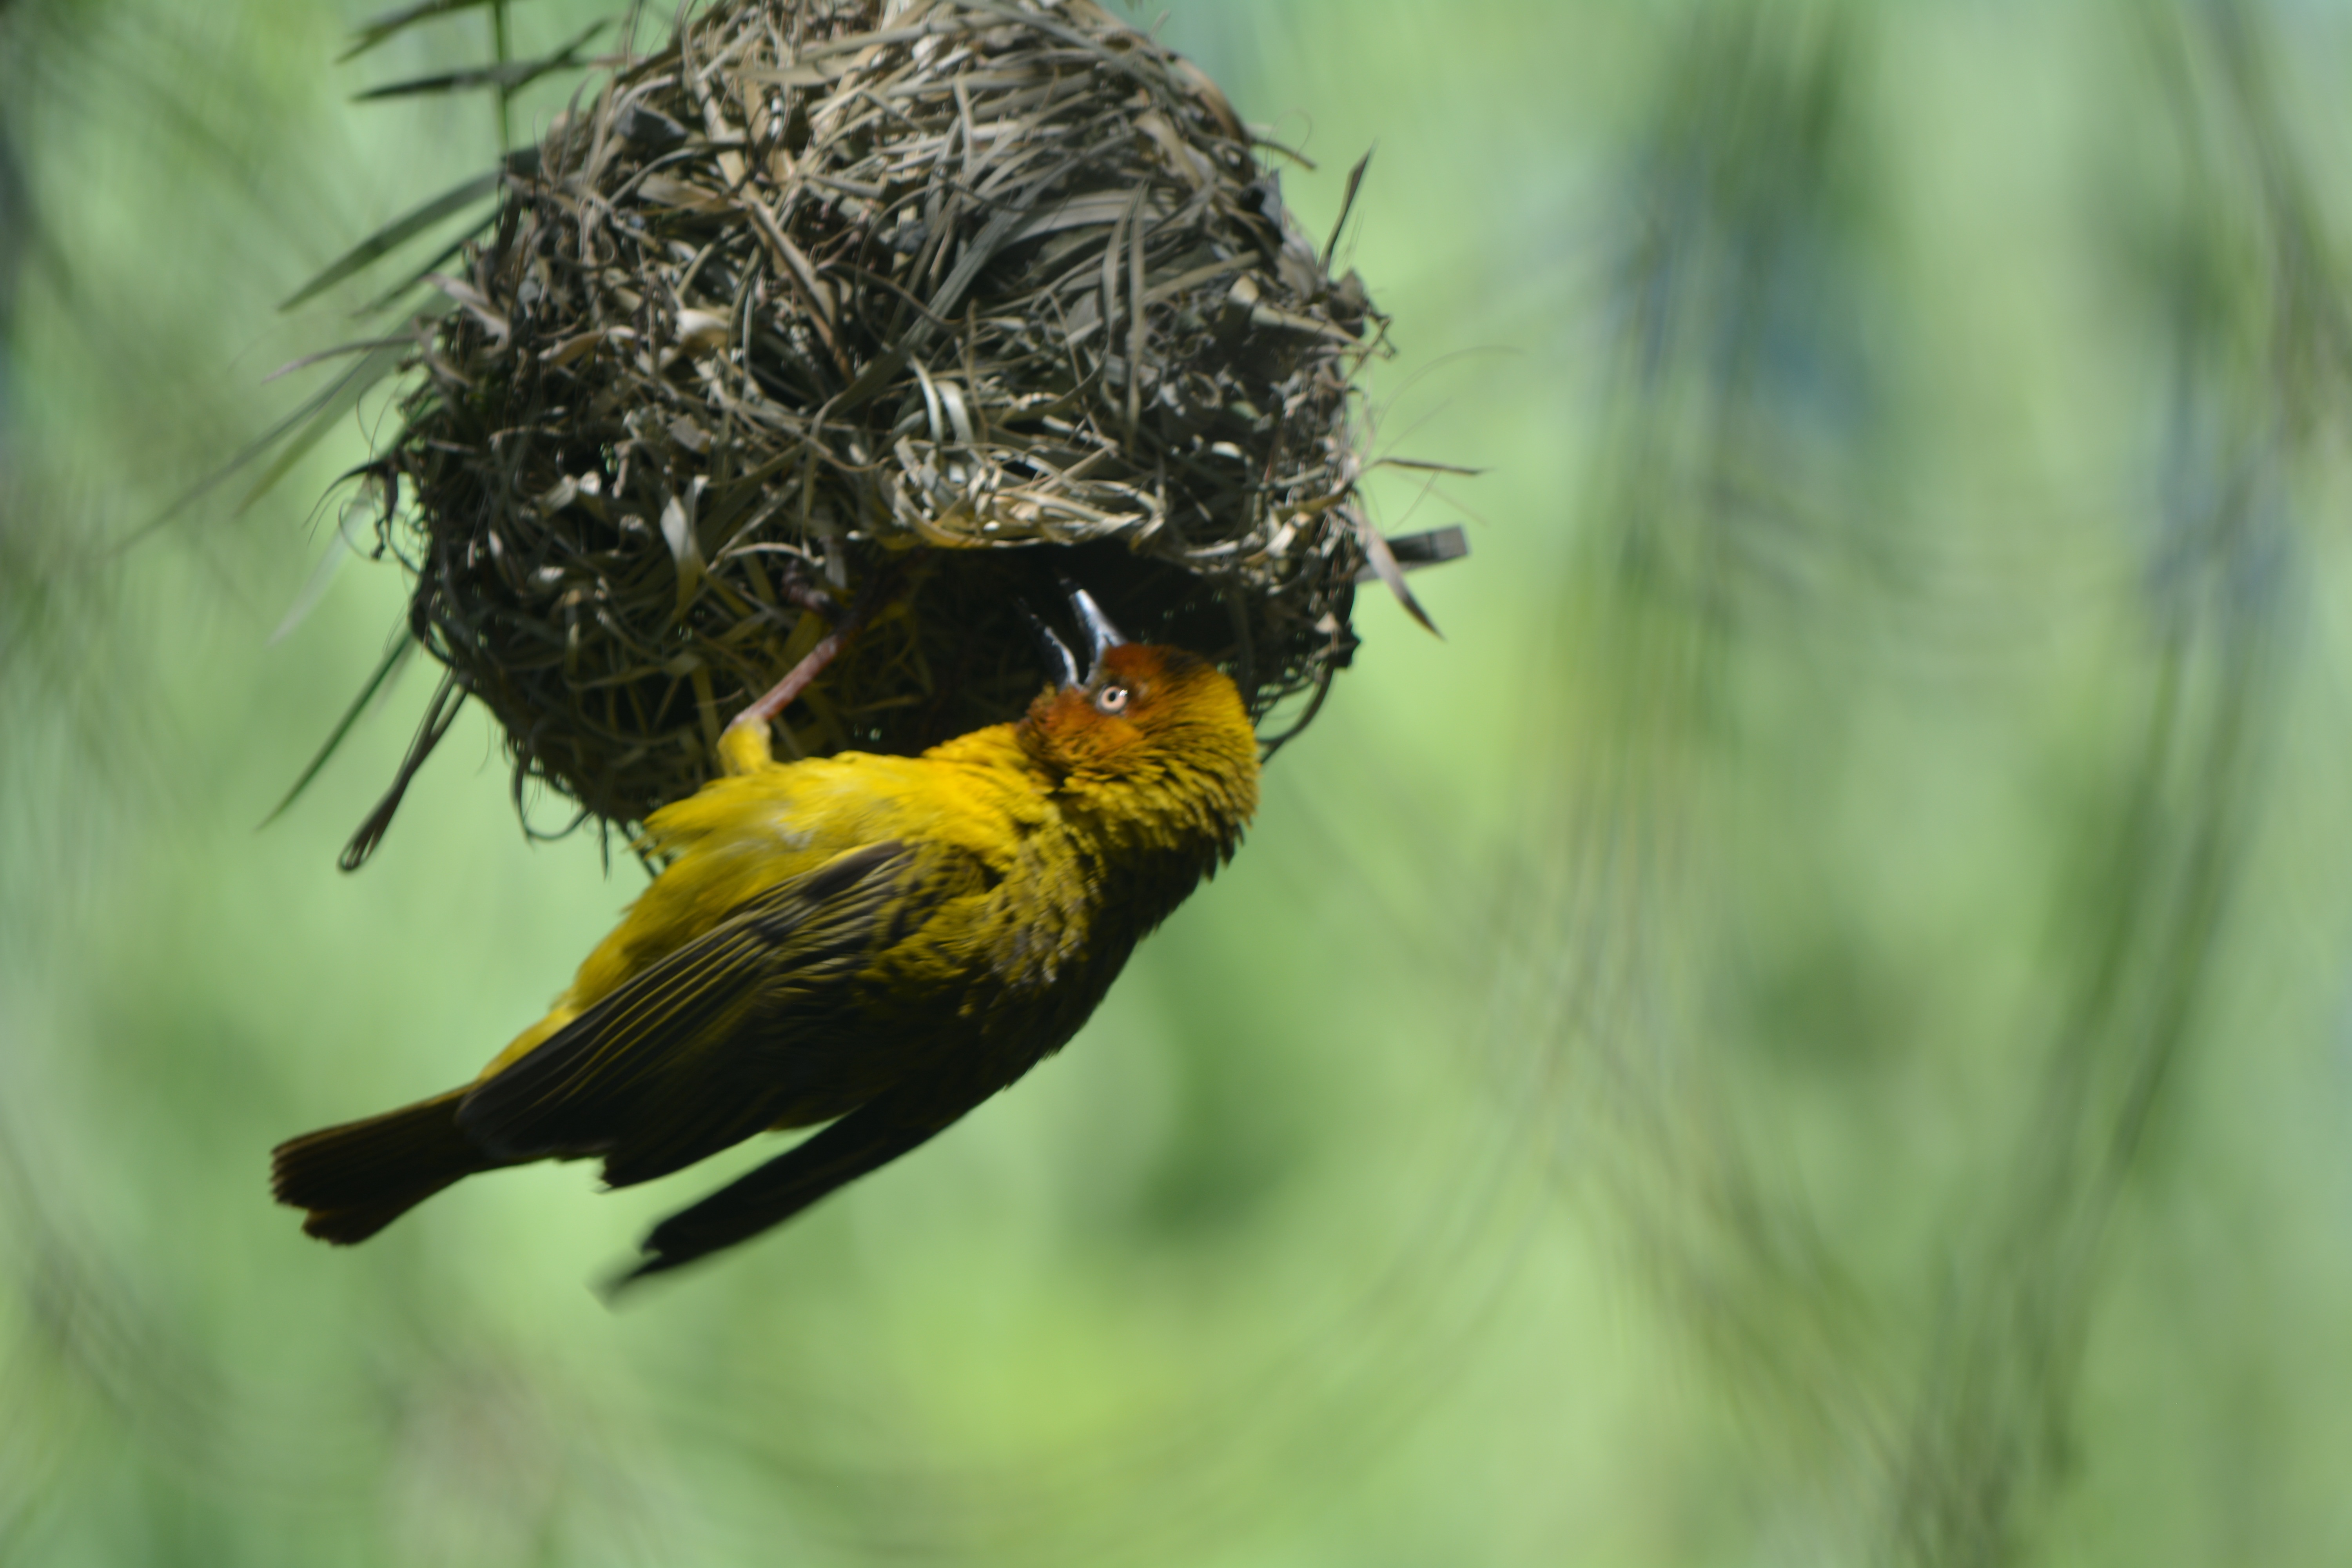
nature, bird, flower, wildlife, beak, fauna, bird nest, vertebrate, finch, feathered bird, perching bird